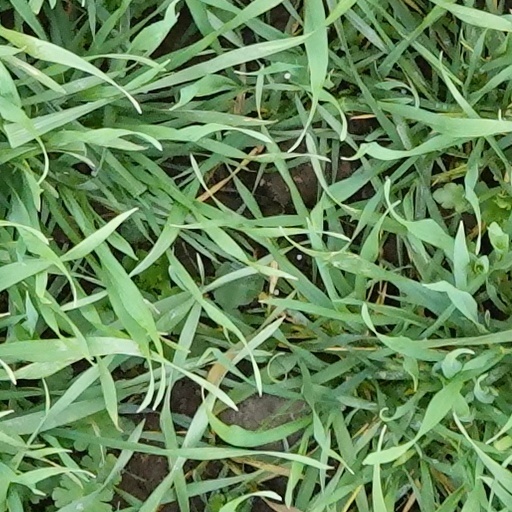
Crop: wheat